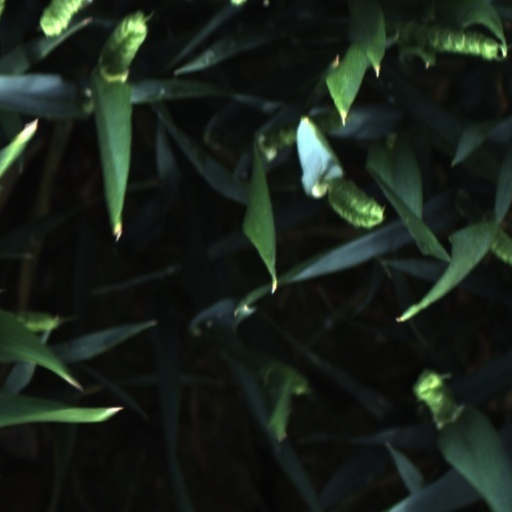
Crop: wheat